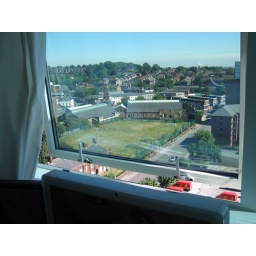
The left side view from behind my desk in the Marco Island apartment building in Nottingham